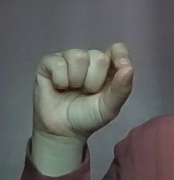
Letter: fa